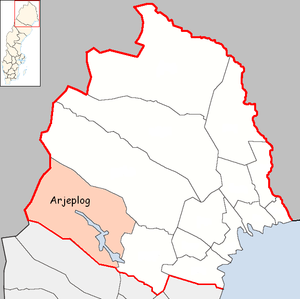
Arjeplogs kommun
Arjeplogs kommun er en svensk kommune i Norrbottens län i Lappland.